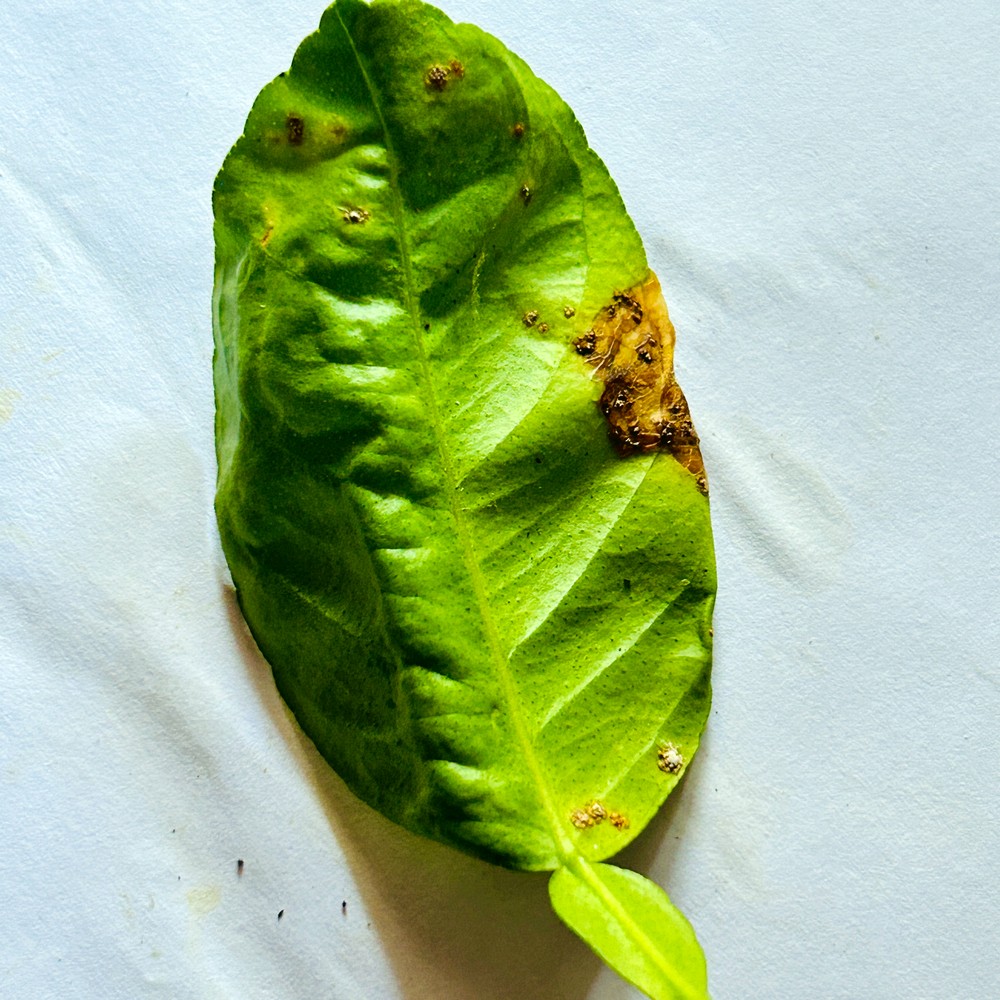
Label: Citrus Canker